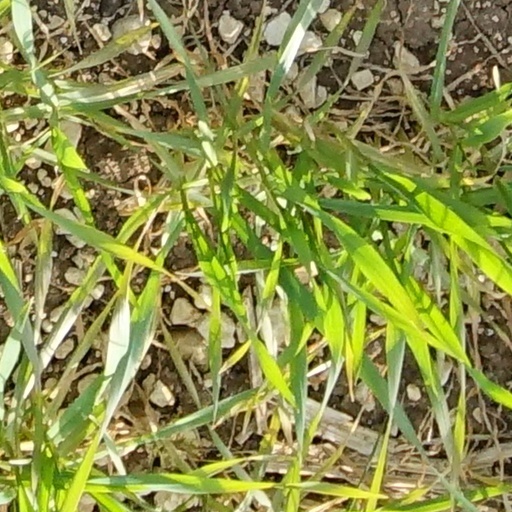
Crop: wheat